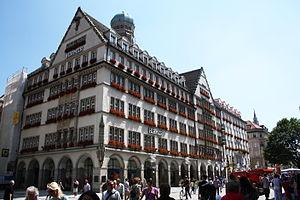
La Kaufingerstraße est l'une des plus anciennes rues de Munich et, avec la Neuheuser Straße voisine, l'une des rues commerçantes les plus importantes et les plus chères à Munich.